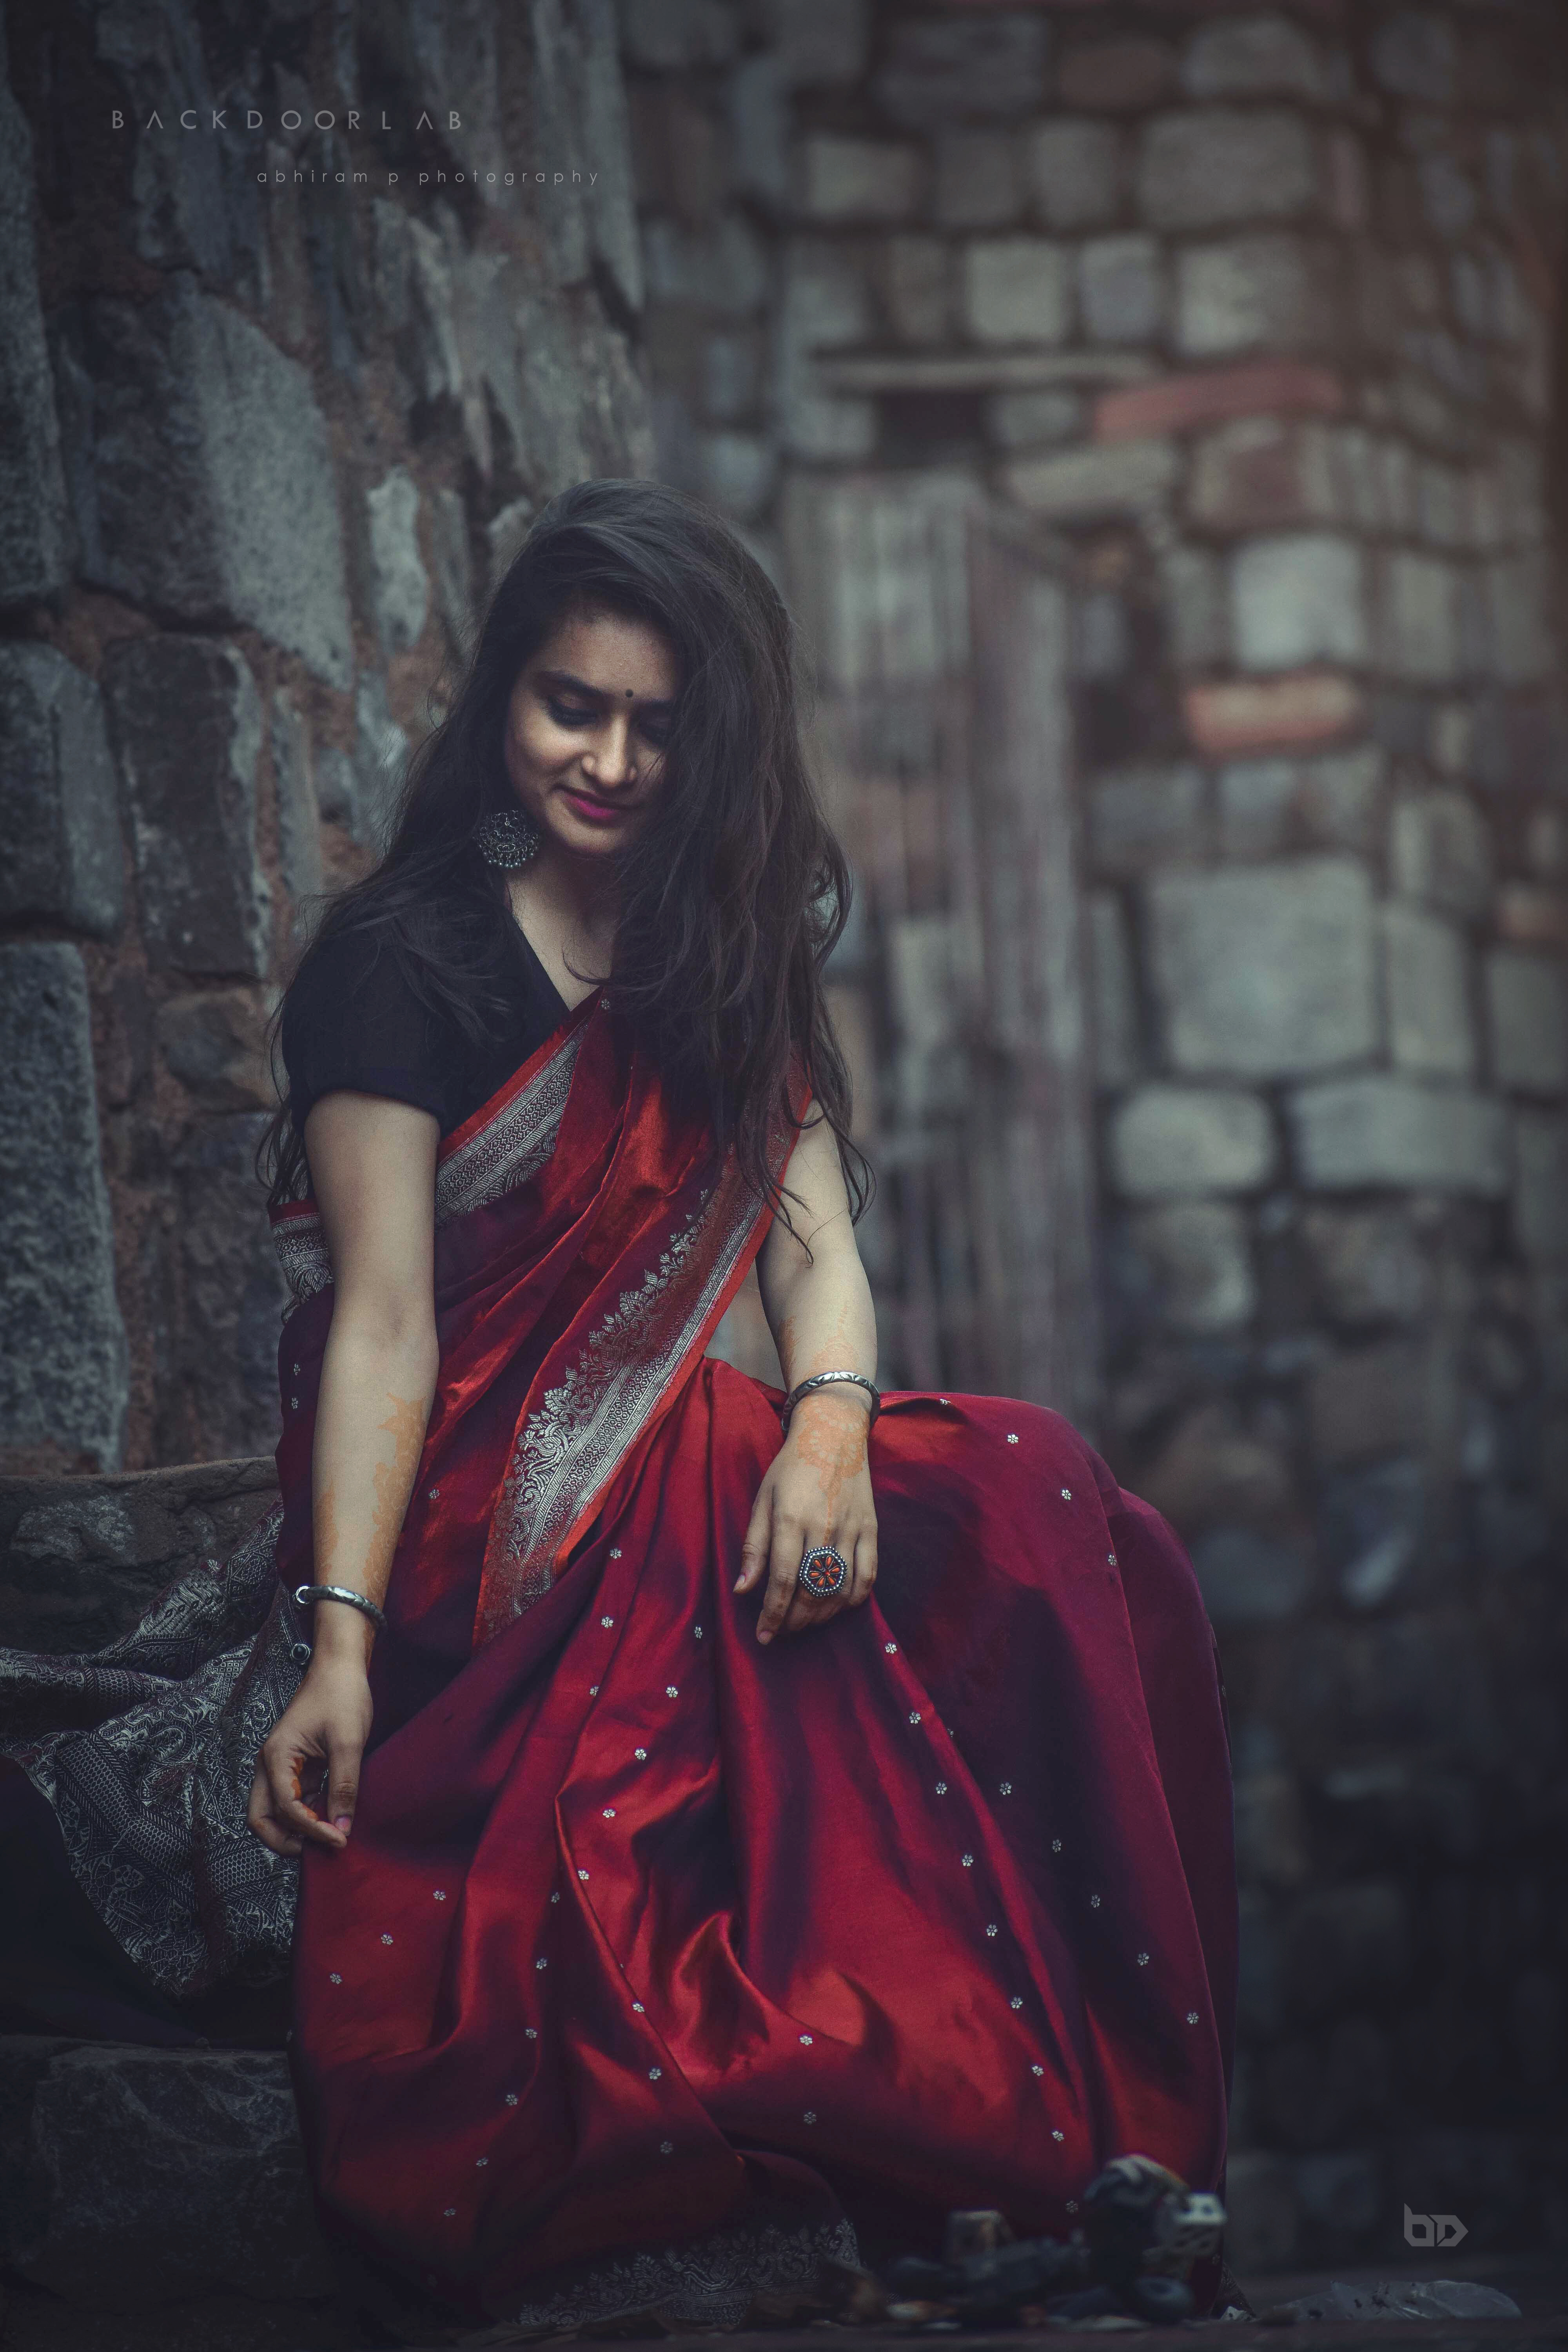
saree, india, model, red, lady, girl, beauty, darkness, photography, photo shoot, dress, formal wear, sari, smile